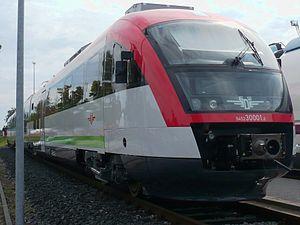
Les Chemins de fer bulgares sont la compagnie nationale de chemin de fer de la Bulgarie et le plus important transporteur ferroviaire du pays. Sa création remonte à 1885. Le siège de la compagnie est situé dans la capitale Sofia. depuis les années 1990, les BDŽ ont subi une forte concurrence du transport automobile avec une forte baisse de leur part de marché tant en fret qu'en service voyageurs, de 1994 à 2010.